Ravan Raaj: A True Story

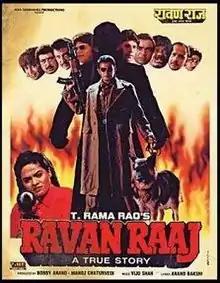
Promotional Poster

Ravan Raaj: A True Story is a 1995 Indian Hindi-language action film directed by T. Rama Rao, starring Mithun Chakraborty, Madhoo and Aditya Pancholi and Harish Kumar. The film is centred on kidney smugglers and a serial killer. It is a remake of the 1990 Tamil film "Pulan Visaranai", starring Vijayakanth.